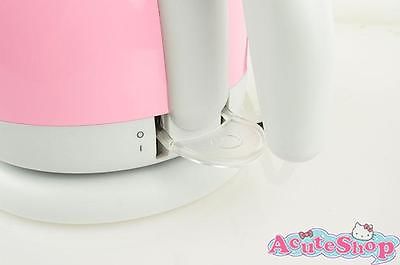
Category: kettle